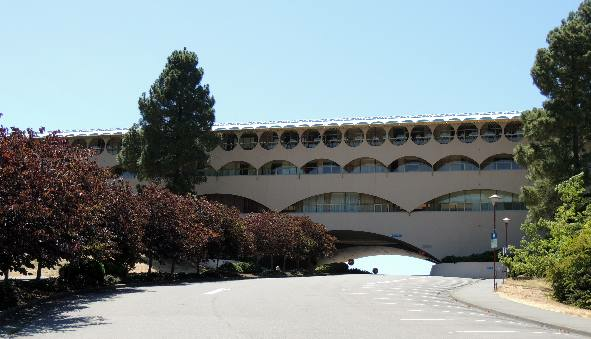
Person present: No